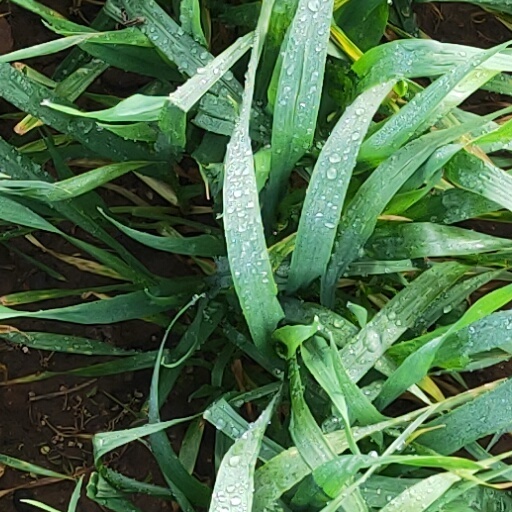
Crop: wheat